Effects of the 2009 Pacific typhoon season in the Philippines

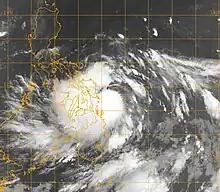
Tropical Storm Nangka approaching the Philippines on June 23

In Bataan, the flood was up to the waistline. Some residents were also evacuated. As of May 8, at least 25 people were confirmed to have been killed by flooding and mudslides produced by Emong. Chan-hom further affected 4,000 people, caused 11 landslides, cost PHP863,528 worth of crops in 55 hectares of land in Zambales and PHP4.4 million worth of transmission lines in Pangasinan.